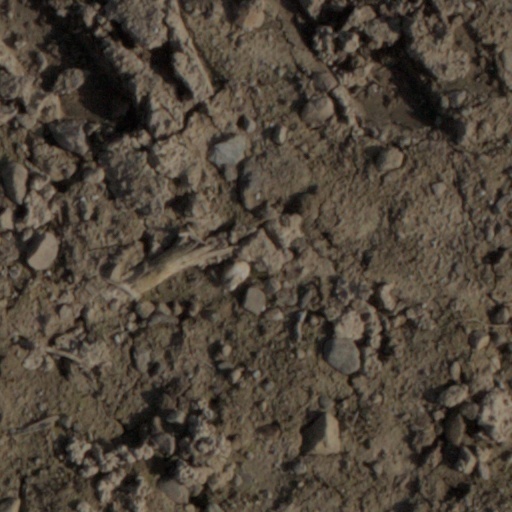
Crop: wheat